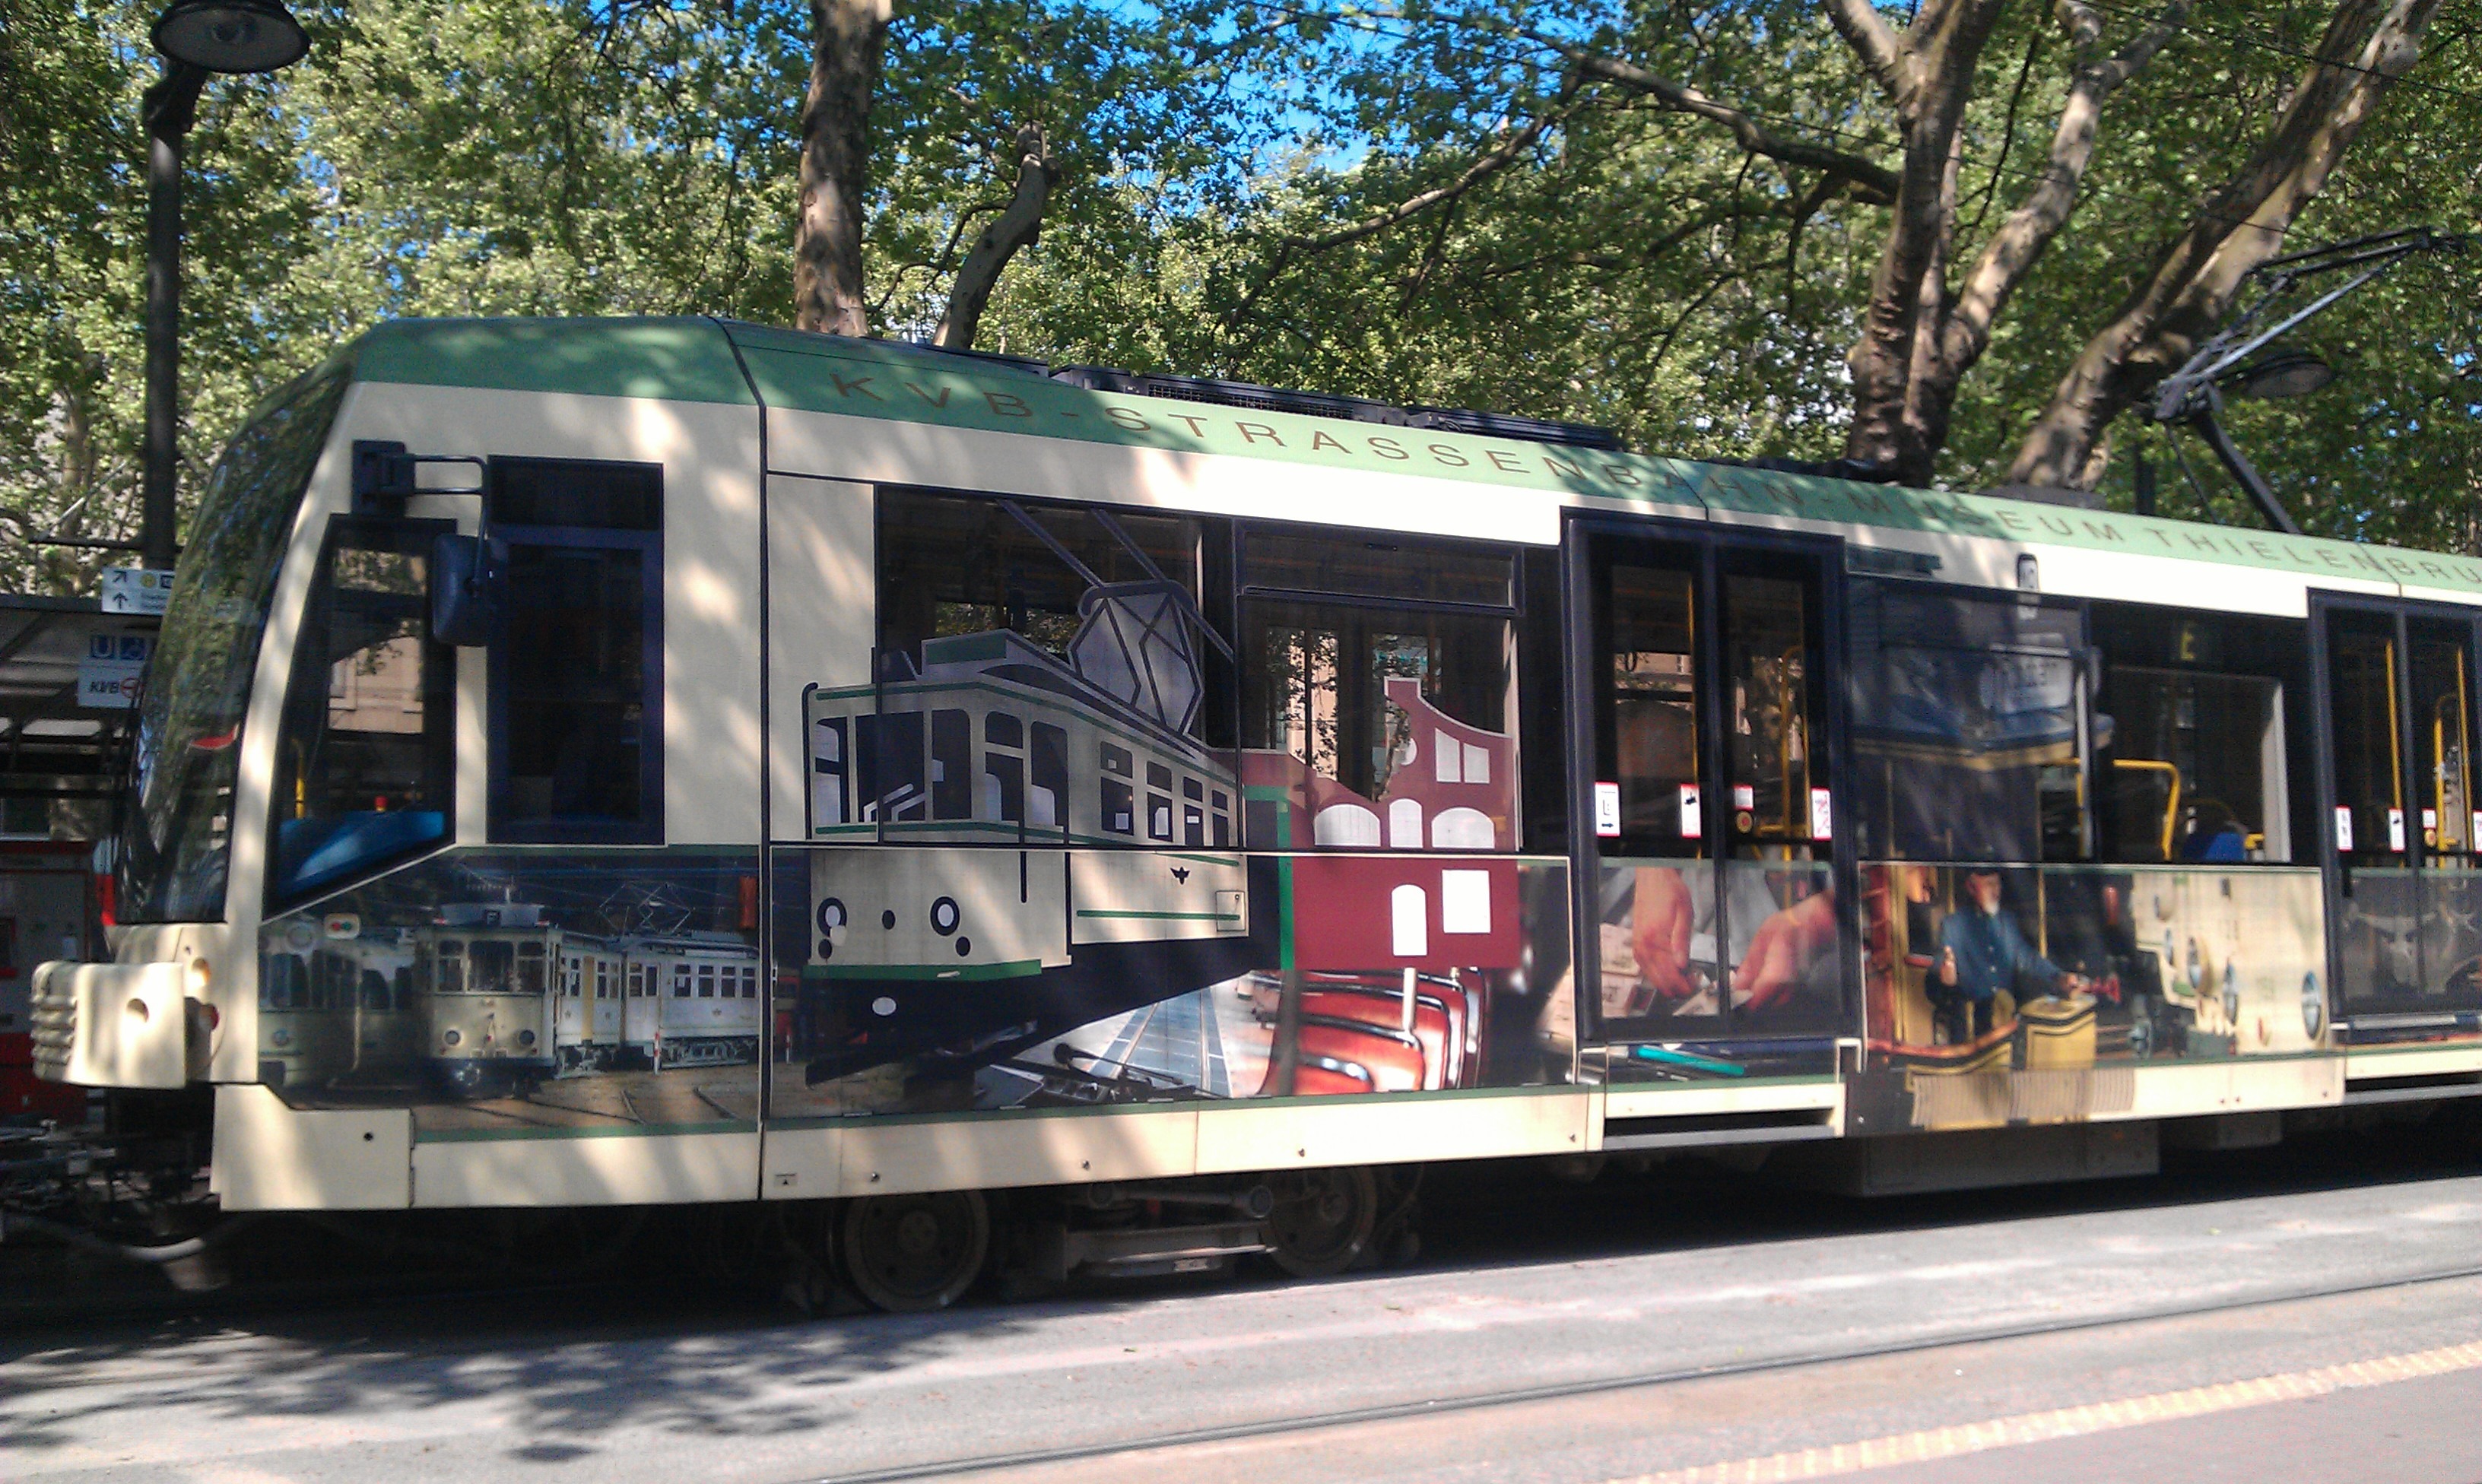
advertising, tram, transport, vehicle, cable car, public transport, bus, locomotive, cologne, means of transport, land vehicle, rolling stock, railroad car, rail vehicle, tramway museum